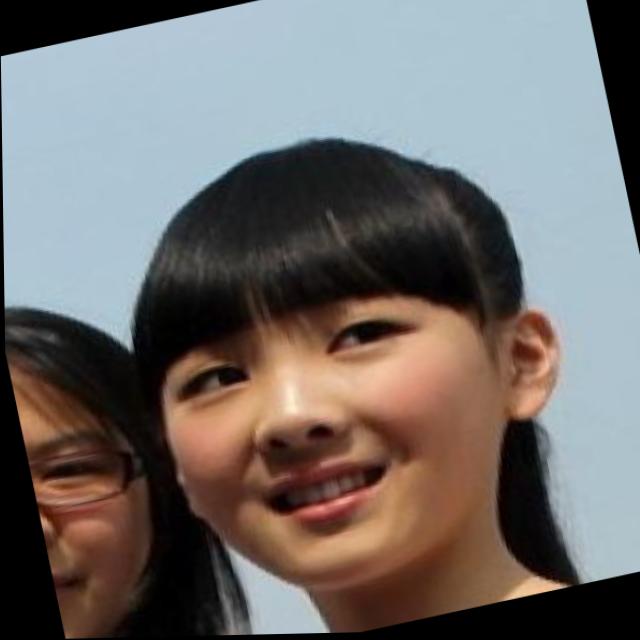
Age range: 0-12